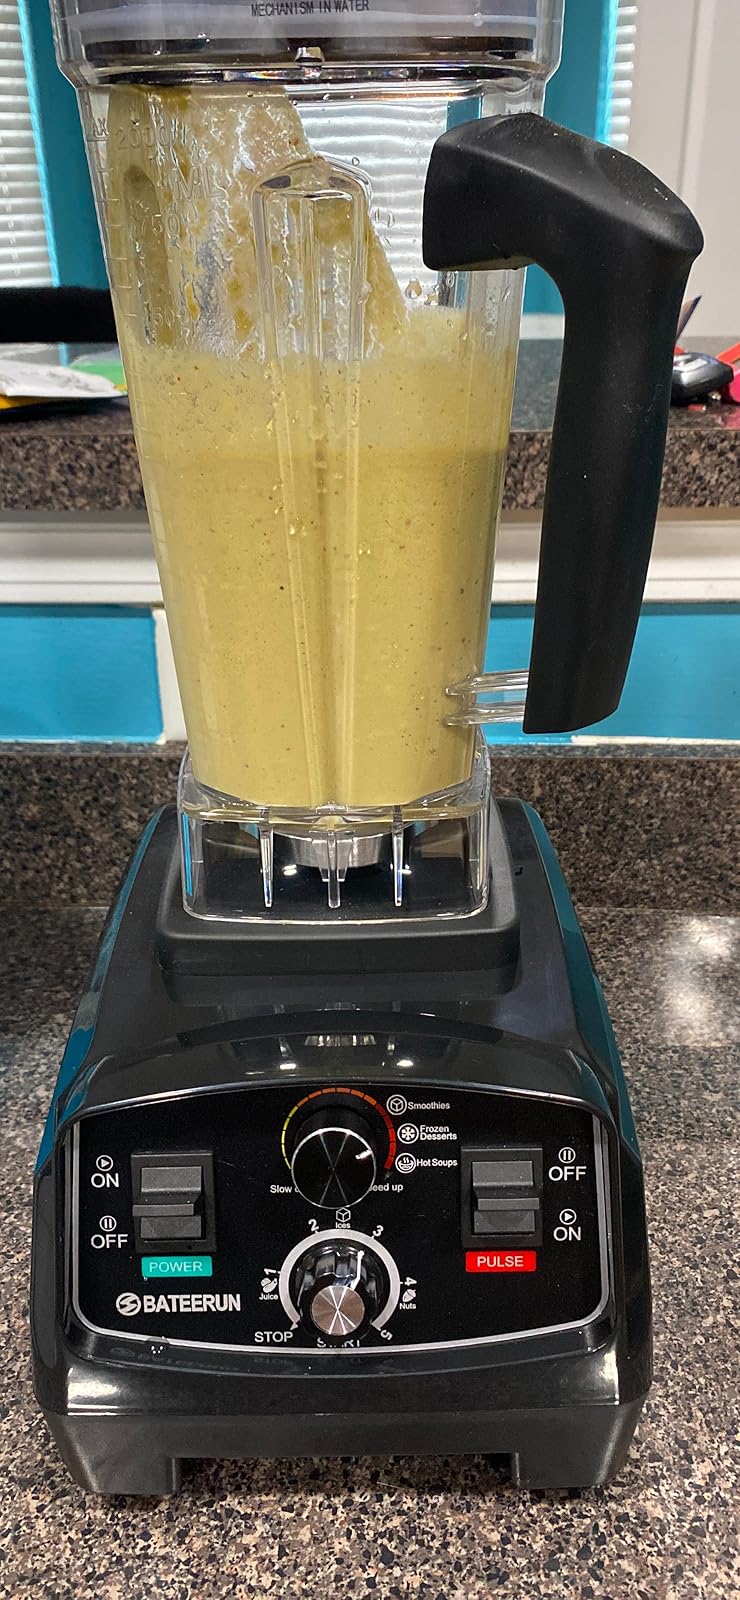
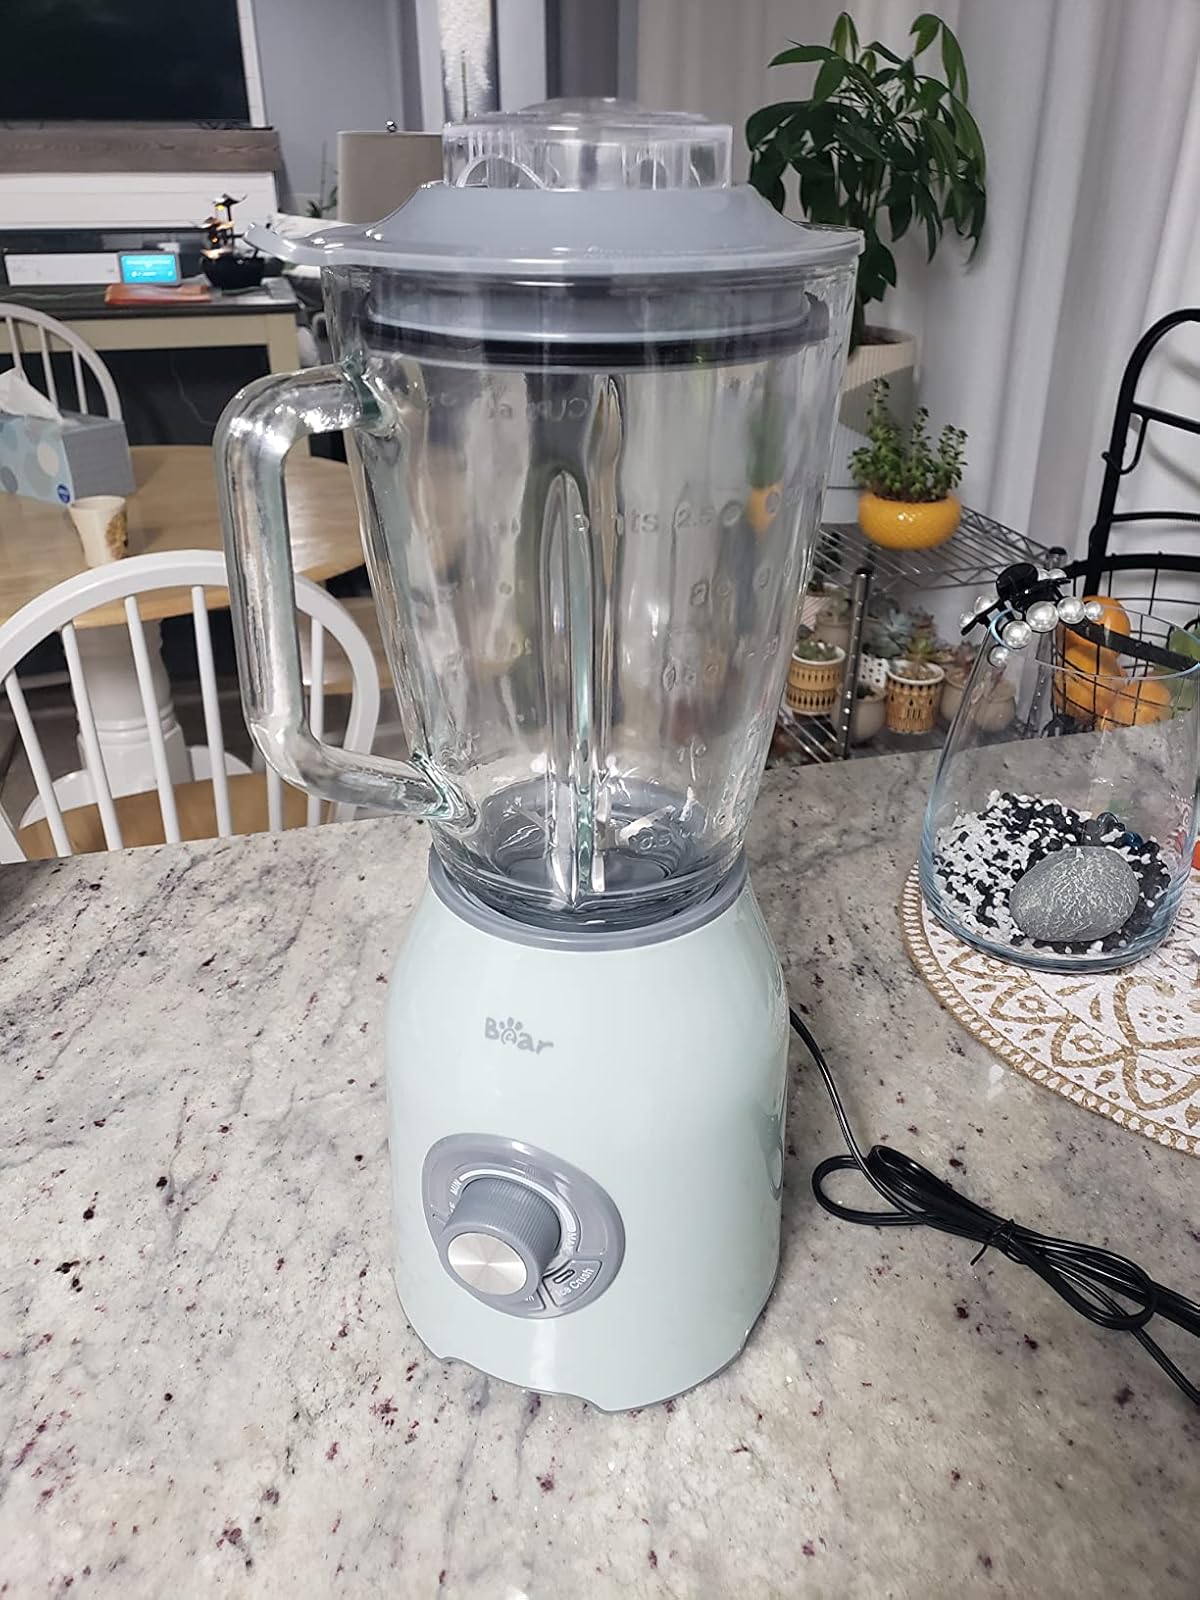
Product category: items_blender
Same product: no